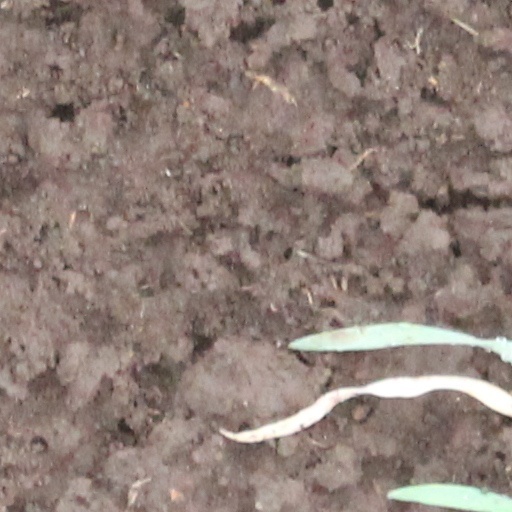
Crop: wheat